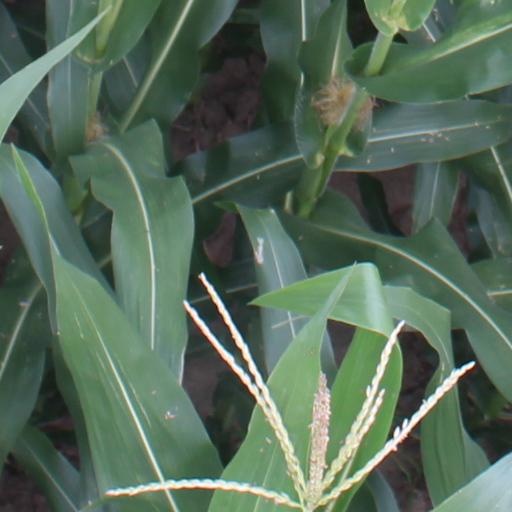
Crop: maize; corn